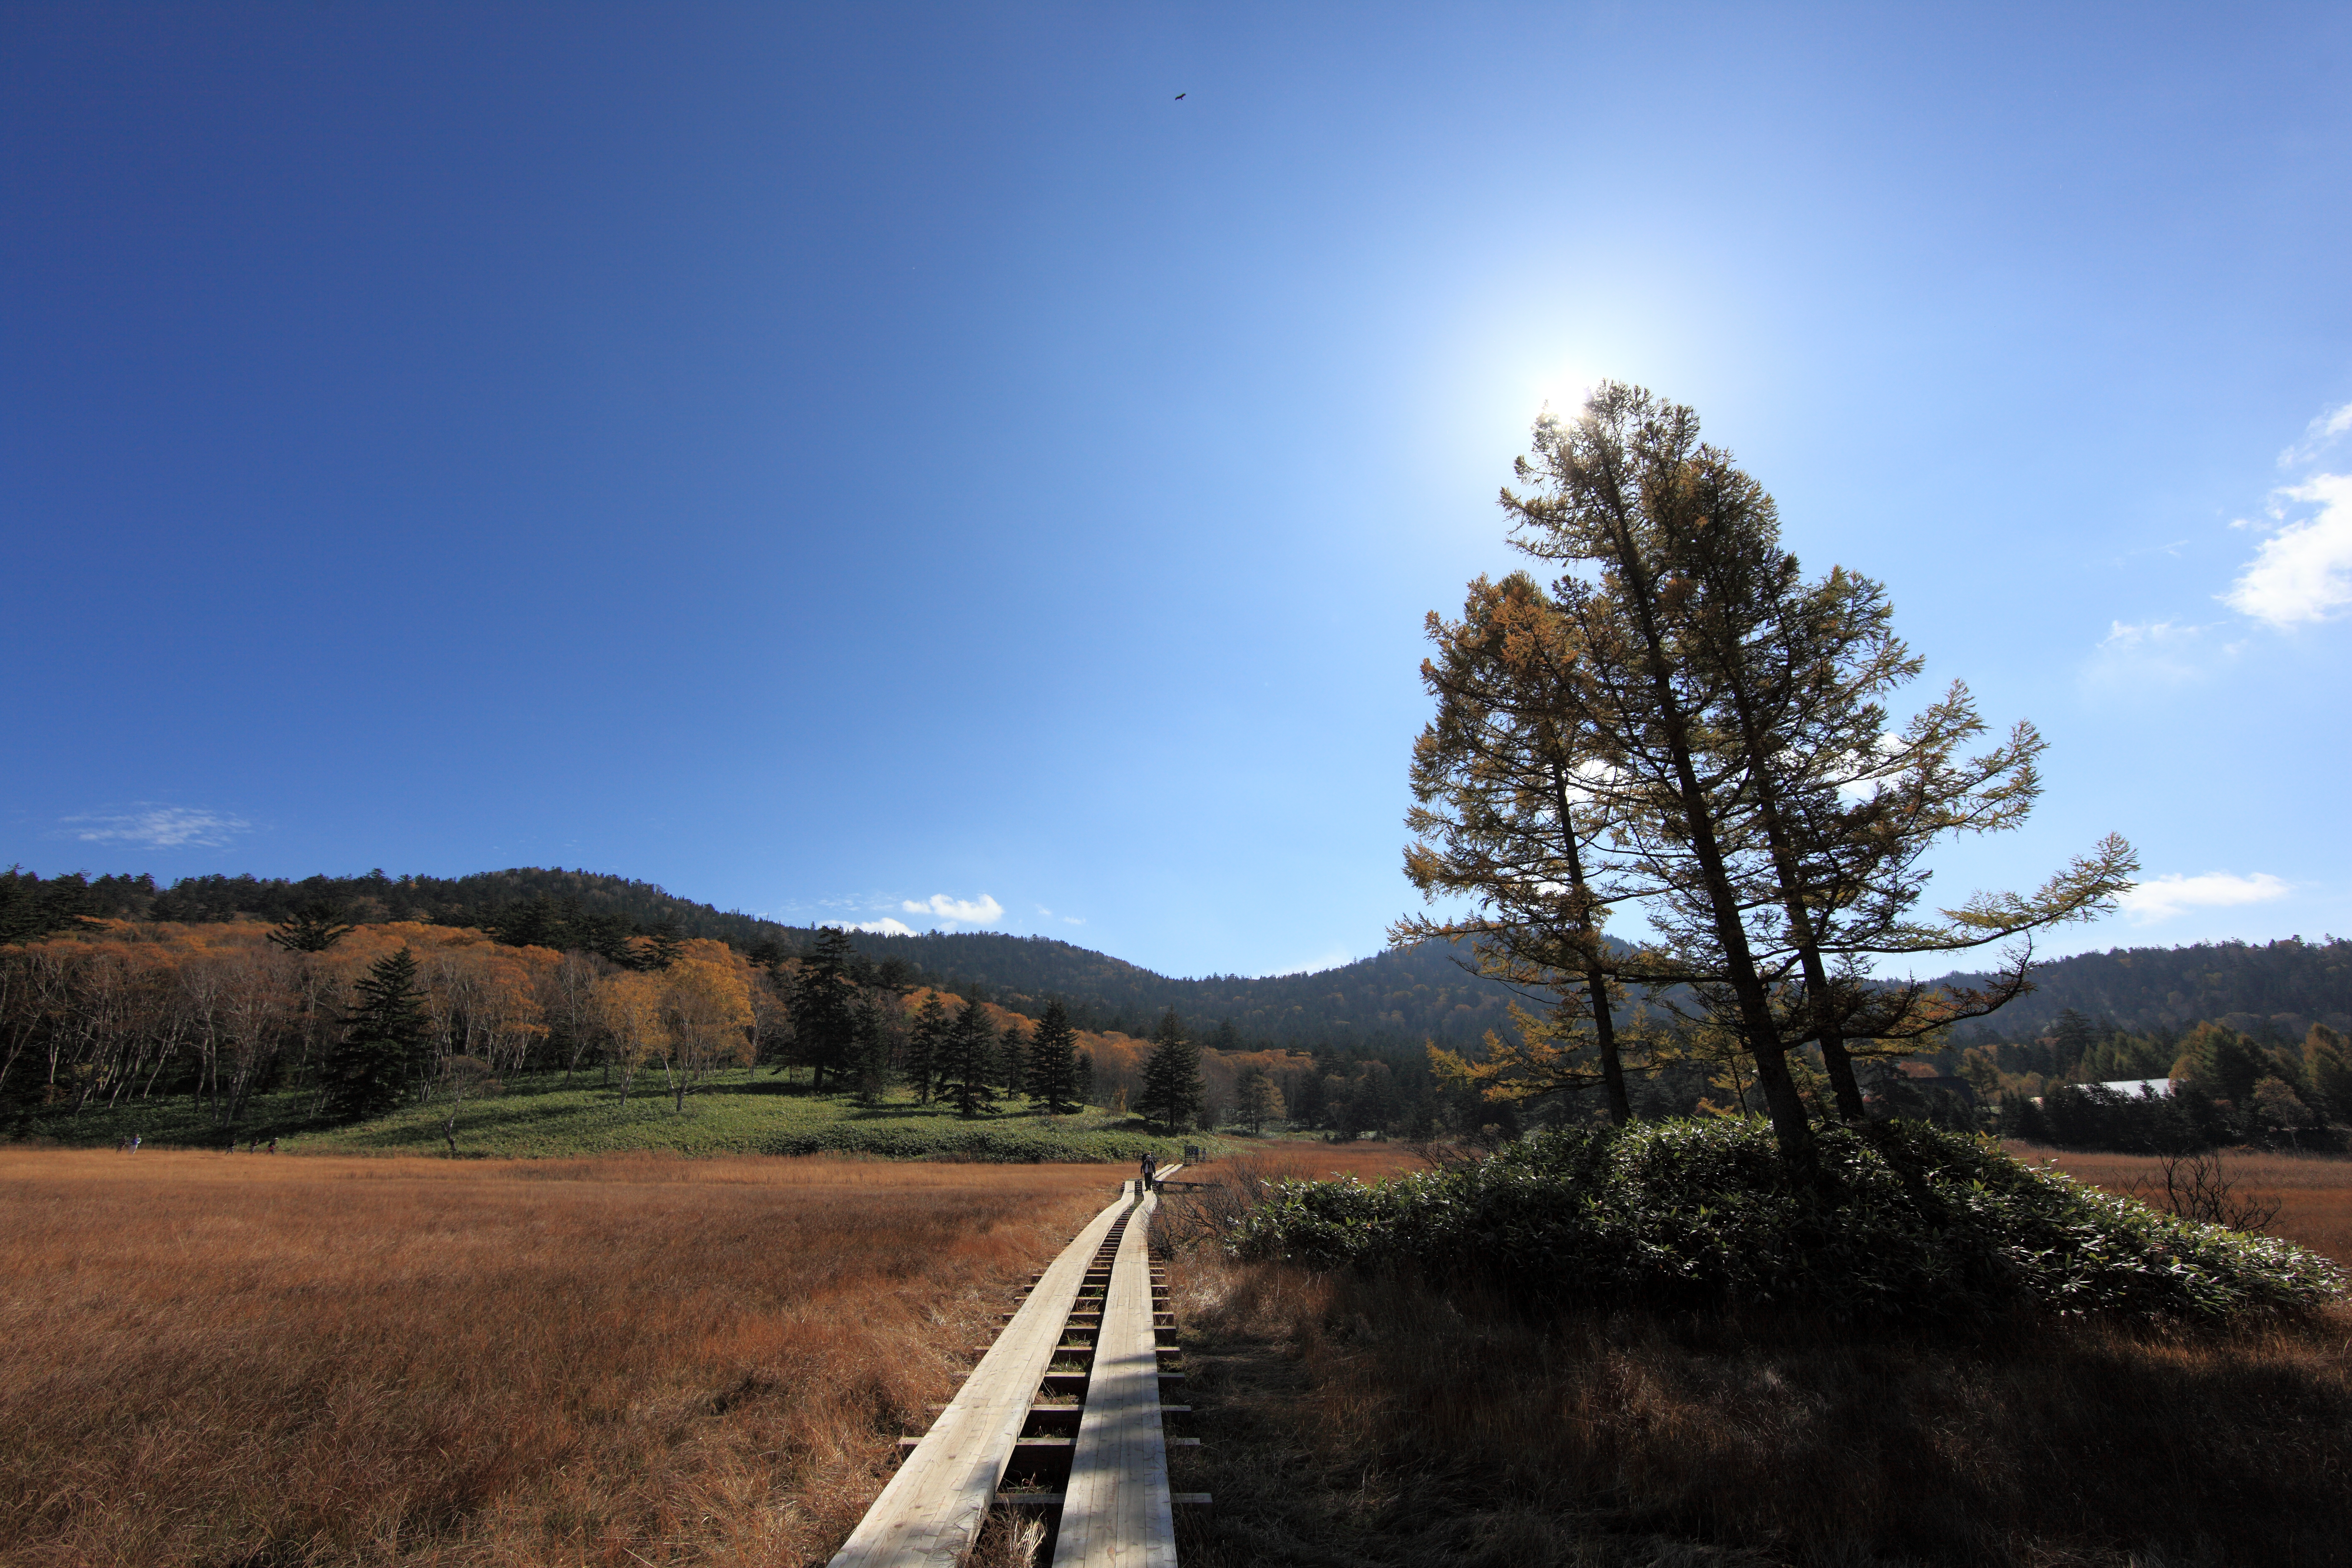
landscape, tree, nature, wetlands, wilderness, mountain, snow, winter, cloud, plant, sky, boardwalk, morning, hill, high, autumn, season, 5d, hires, markii, larix, hi, res, resolution, kaempferi, fukushima, oze, hinoemata, ozenationalpark, ooeshitsugen, rural area, japaneselarch, taxonomy binomial larixkaempferi, woody plant, mountainous landforms